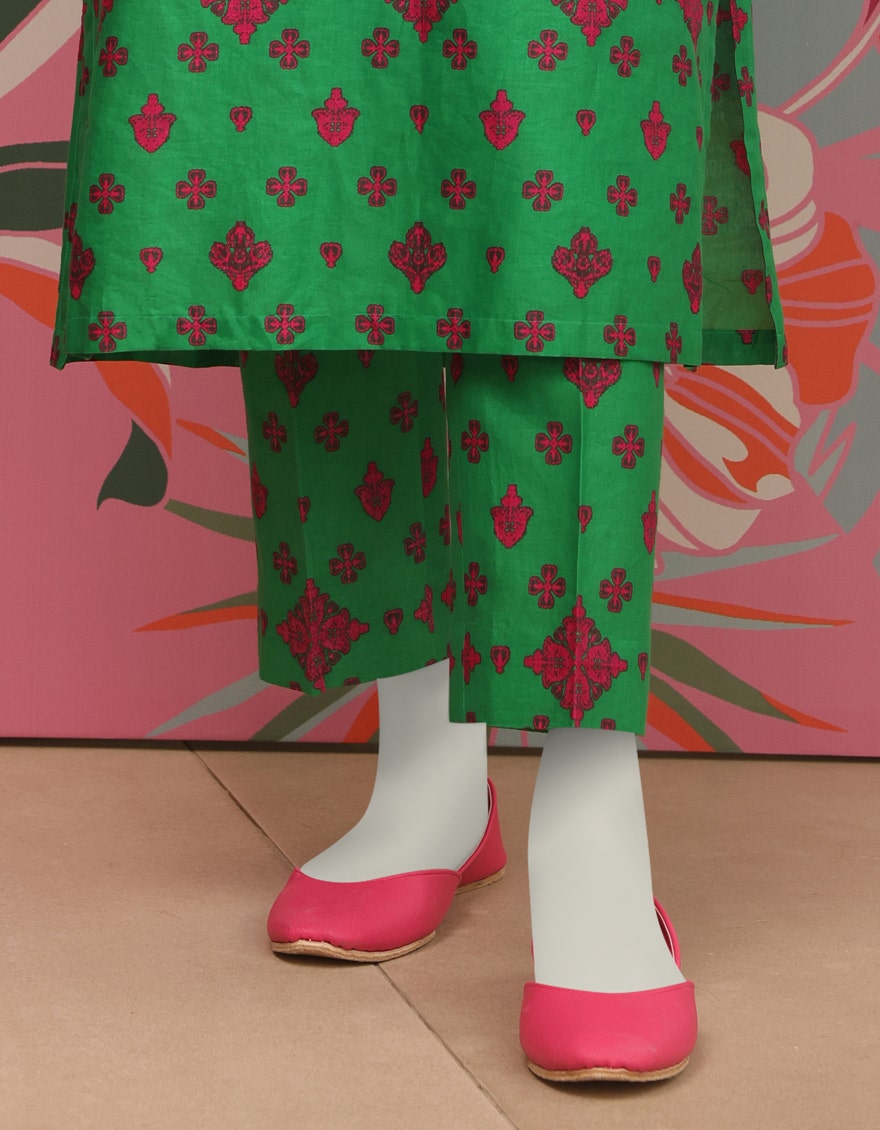
green multi kashif pants